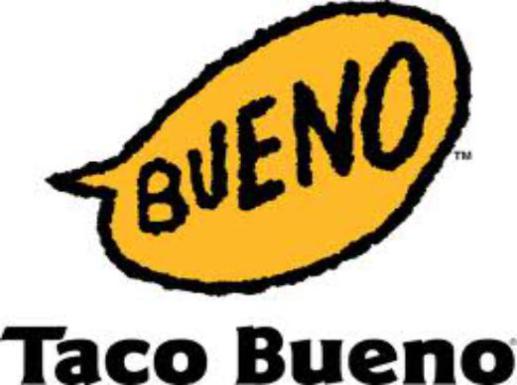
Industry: Food